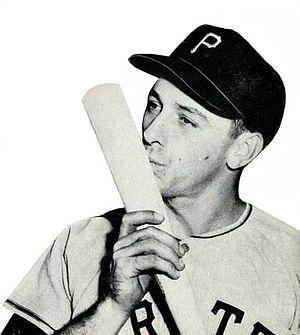
Richard Dale Long était un joueur de baseball.